A History of Philosophy (Copleston)

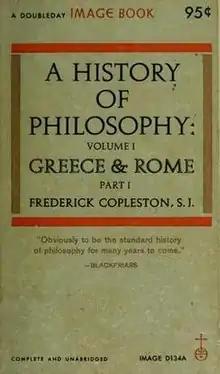
Cover of volume I

A History of Philosophy is a history of Western philosophy written by the English Jesuit priest Frederick Charles Copleston originally published in nine volumes between 1946 and 1975. As is noted by "The Encyclopedia Britannica," the work became a "standard introductory philosophy text for thousands of university students, particularly in its U.S. paperback edition." Since 2003 it has been marketed as an eleven volume work with two other works, previously published by Copleston, being added to the series.